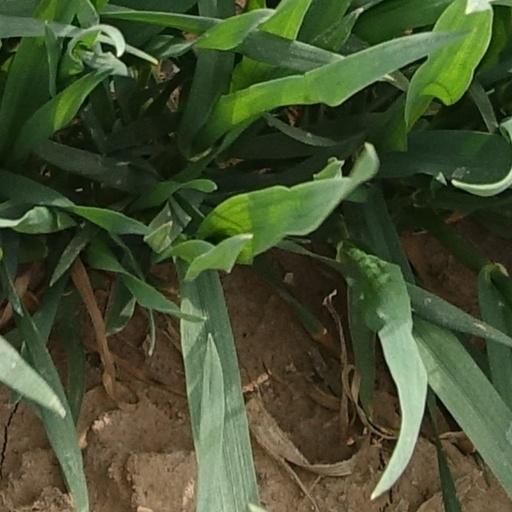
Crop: wheat